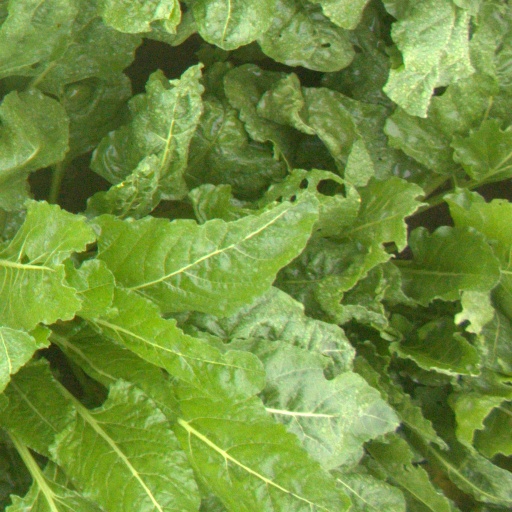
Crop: sugar beet